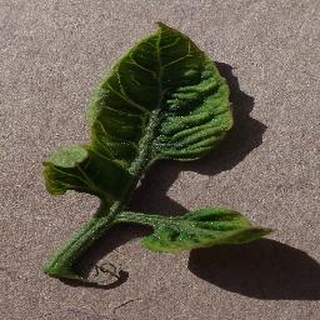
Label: tomato_yellow_leaf_curl_virus